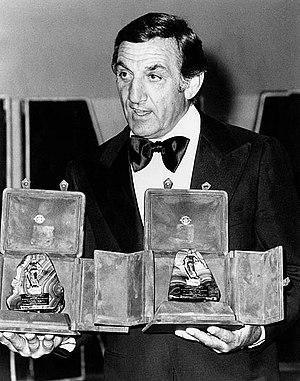
L'acteur italien Lino Ventura lors de la cérémonie des David di Donatello de 1974. Il tient le David Spécial reçu pour son interprétation dans le film La Bonne Année, ainsi que celui reçu par Françoise Fabian dans le même film.
Michèle Cortés dite Françoise Fabian, est une actrice française née le 10 mai 1933 à Alger. Après une formation artistique à Alger, puis à Paris, sa carrière cinématographique commence en 1954 et prendra toute sa dimension au début des années 1970 dans la foulée de son succès dans Ma nuit chez Maud réalisé par Éric Rohmer qui lui ouvre encore davantage les portes d'une grande variété de rôles à l'écran.
Patrick Bourdeaux, dit Patrick Dewaere [patʁik dəvɛʁ] est un acteur français né le 26 janvier 1947 à Saint-Brieuc et mort le 16 juillet 1982 à Paris 14ᵉ.
La Bonne Année est un film réalisé par Claude Lelouch et sorti en 1973.